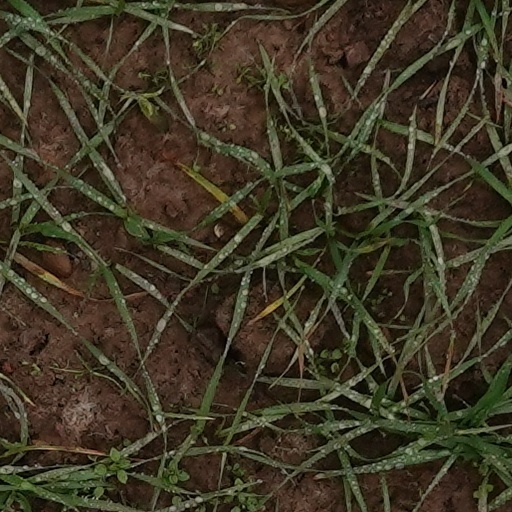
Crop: wheat